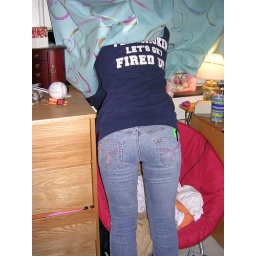
girl eaten by own curtains